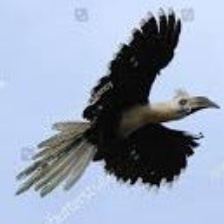
Species: WHITE CRESTED HORNBILL
Scientific name: TROPICRANUS ALBOCRISTATUS
ImageNet parent category: hornbill